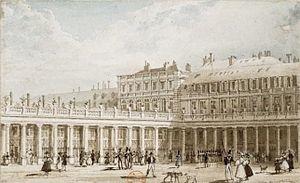
Cour d'honneur du Palais Royal et galerie d'Orléans, Paris, 1829. Dessin à la plume et lavis d'encre brune, aquarelle, 8,7 x 14,4 cm, par Frederick Nash (1782-1856), en provenance de la collection Hippolyte Destailleur.
Frederick Nash est un peintre et dessinateur anglais né en 1782 et mort en 1856. Il est particulièrement connu pour ses aquarelles.